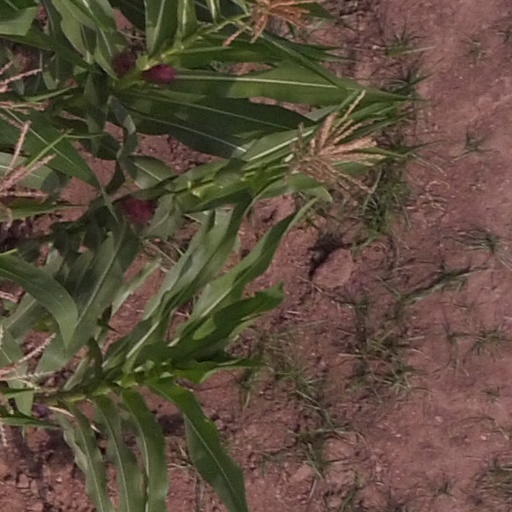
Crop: maize; corn